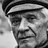
Emotion: neutral